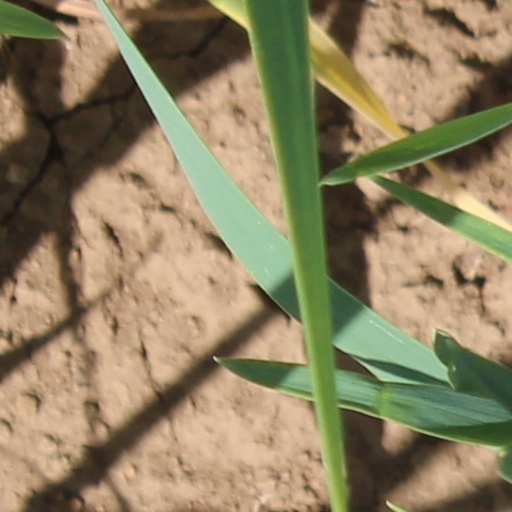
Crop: wheat